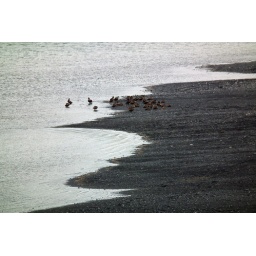
Reynisfjara, a black beach and a big rock in Iceland (2010)